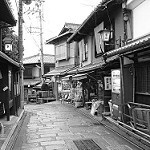
Label: B & W